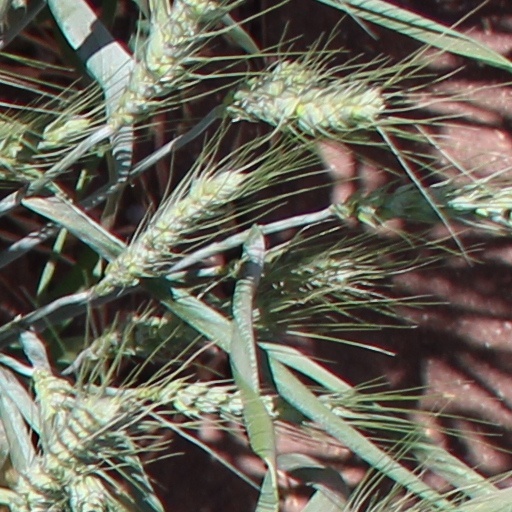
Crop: wheat